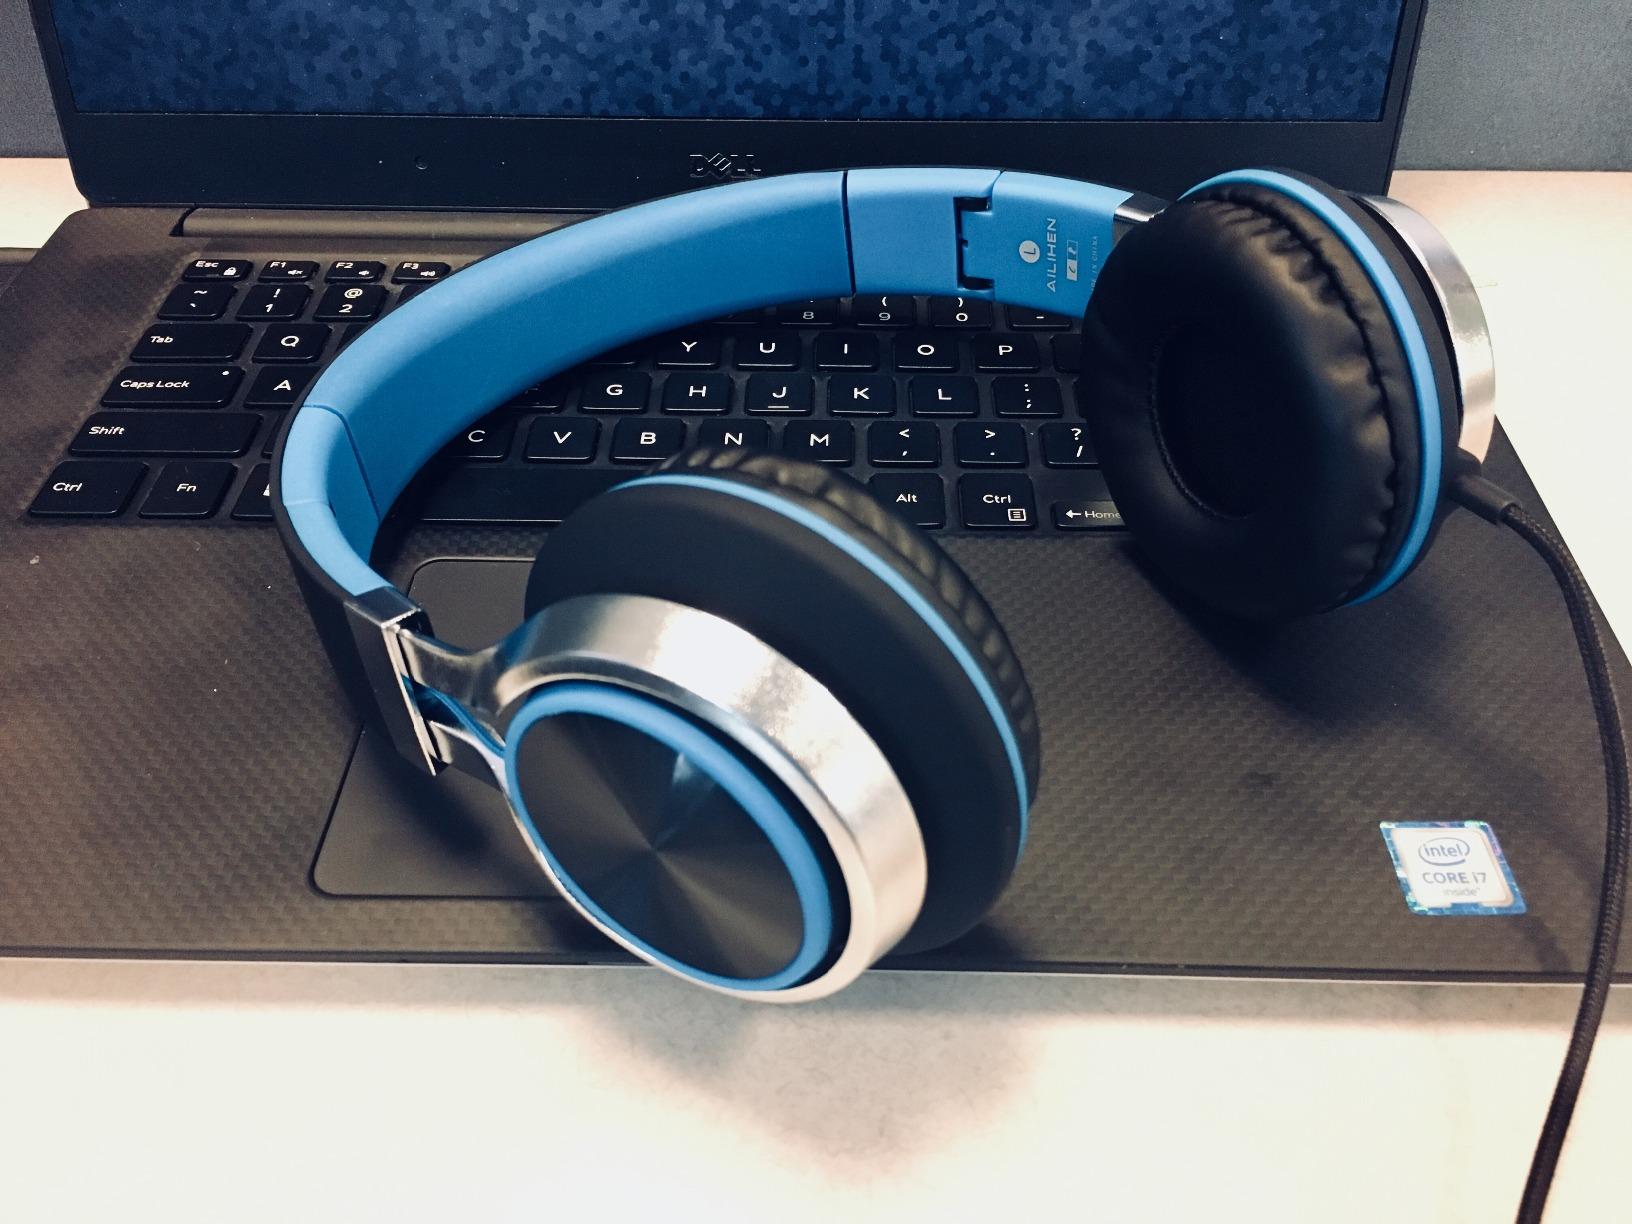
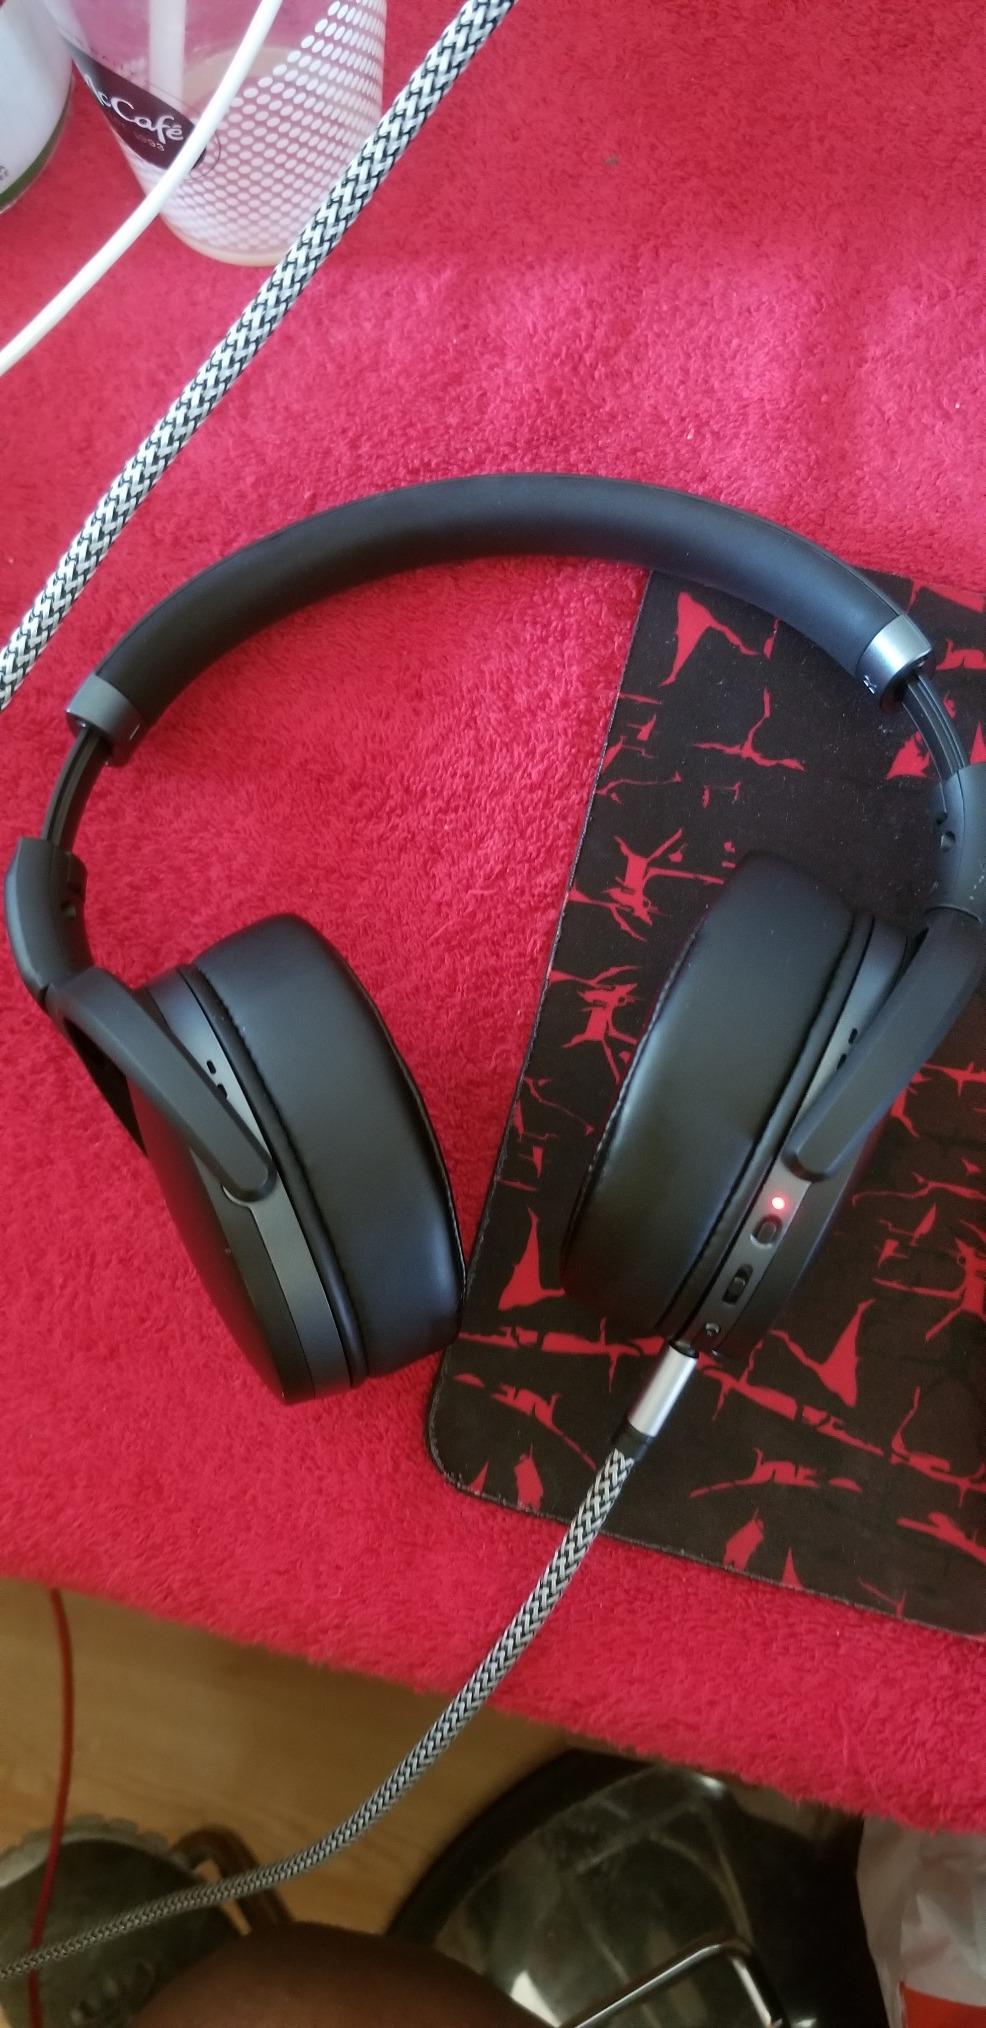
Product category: headphones
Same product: no